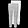
Label: Trouser